Olympic Golf Course

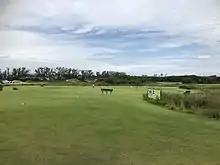
Junior golf introduction day, February 2016

Any discrepancy between metre and yard distances is due to round off error when converting from SI units to USC units.